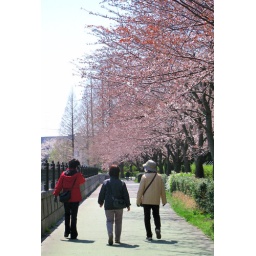
At river side near my house